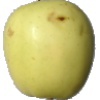
Label: Apple Golden 2